Conservation and restoration of panel paintings

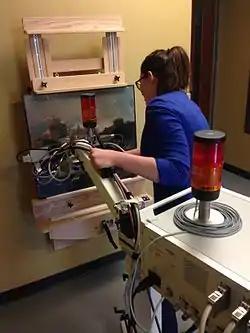
Indianapolis Museum of Art Conservation scientist using a Micro-X-ray fluorescence machine

Technologies commonly used to examine the structure of paintings and identify previous treatments include radiography and infrared reflectography (IR). Radiography reveals the type, condition and density of the wood, as well as any pest damage or activity. Furniture and Larder Beetles can burrow into wood compromising its internal structure and should be treated before proceeding with the restoration. IR, raking light photography, and low-magnification observation are useful in determining damage and distortion to the wood and paint surface.